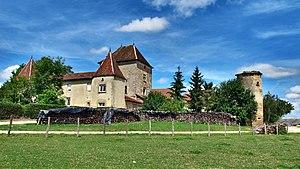
Le château de Chazoy
Burgille est une commune française située dans le département du Doubs, en région Bourgogne-Franche-Comté.